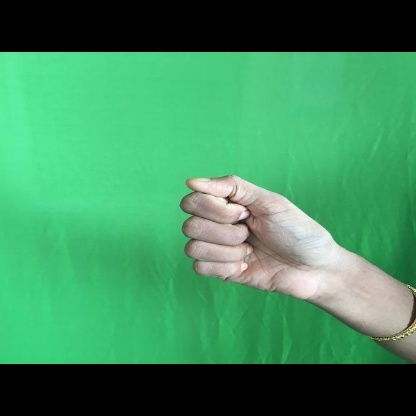
Mudra: Mushti